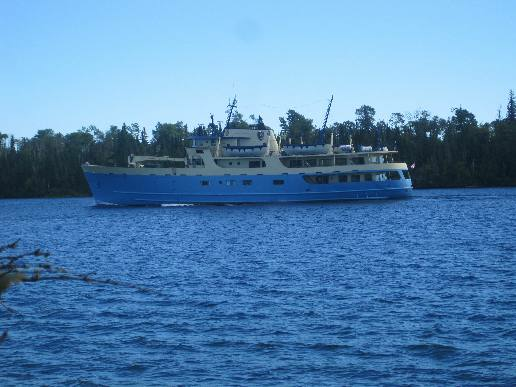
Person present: No